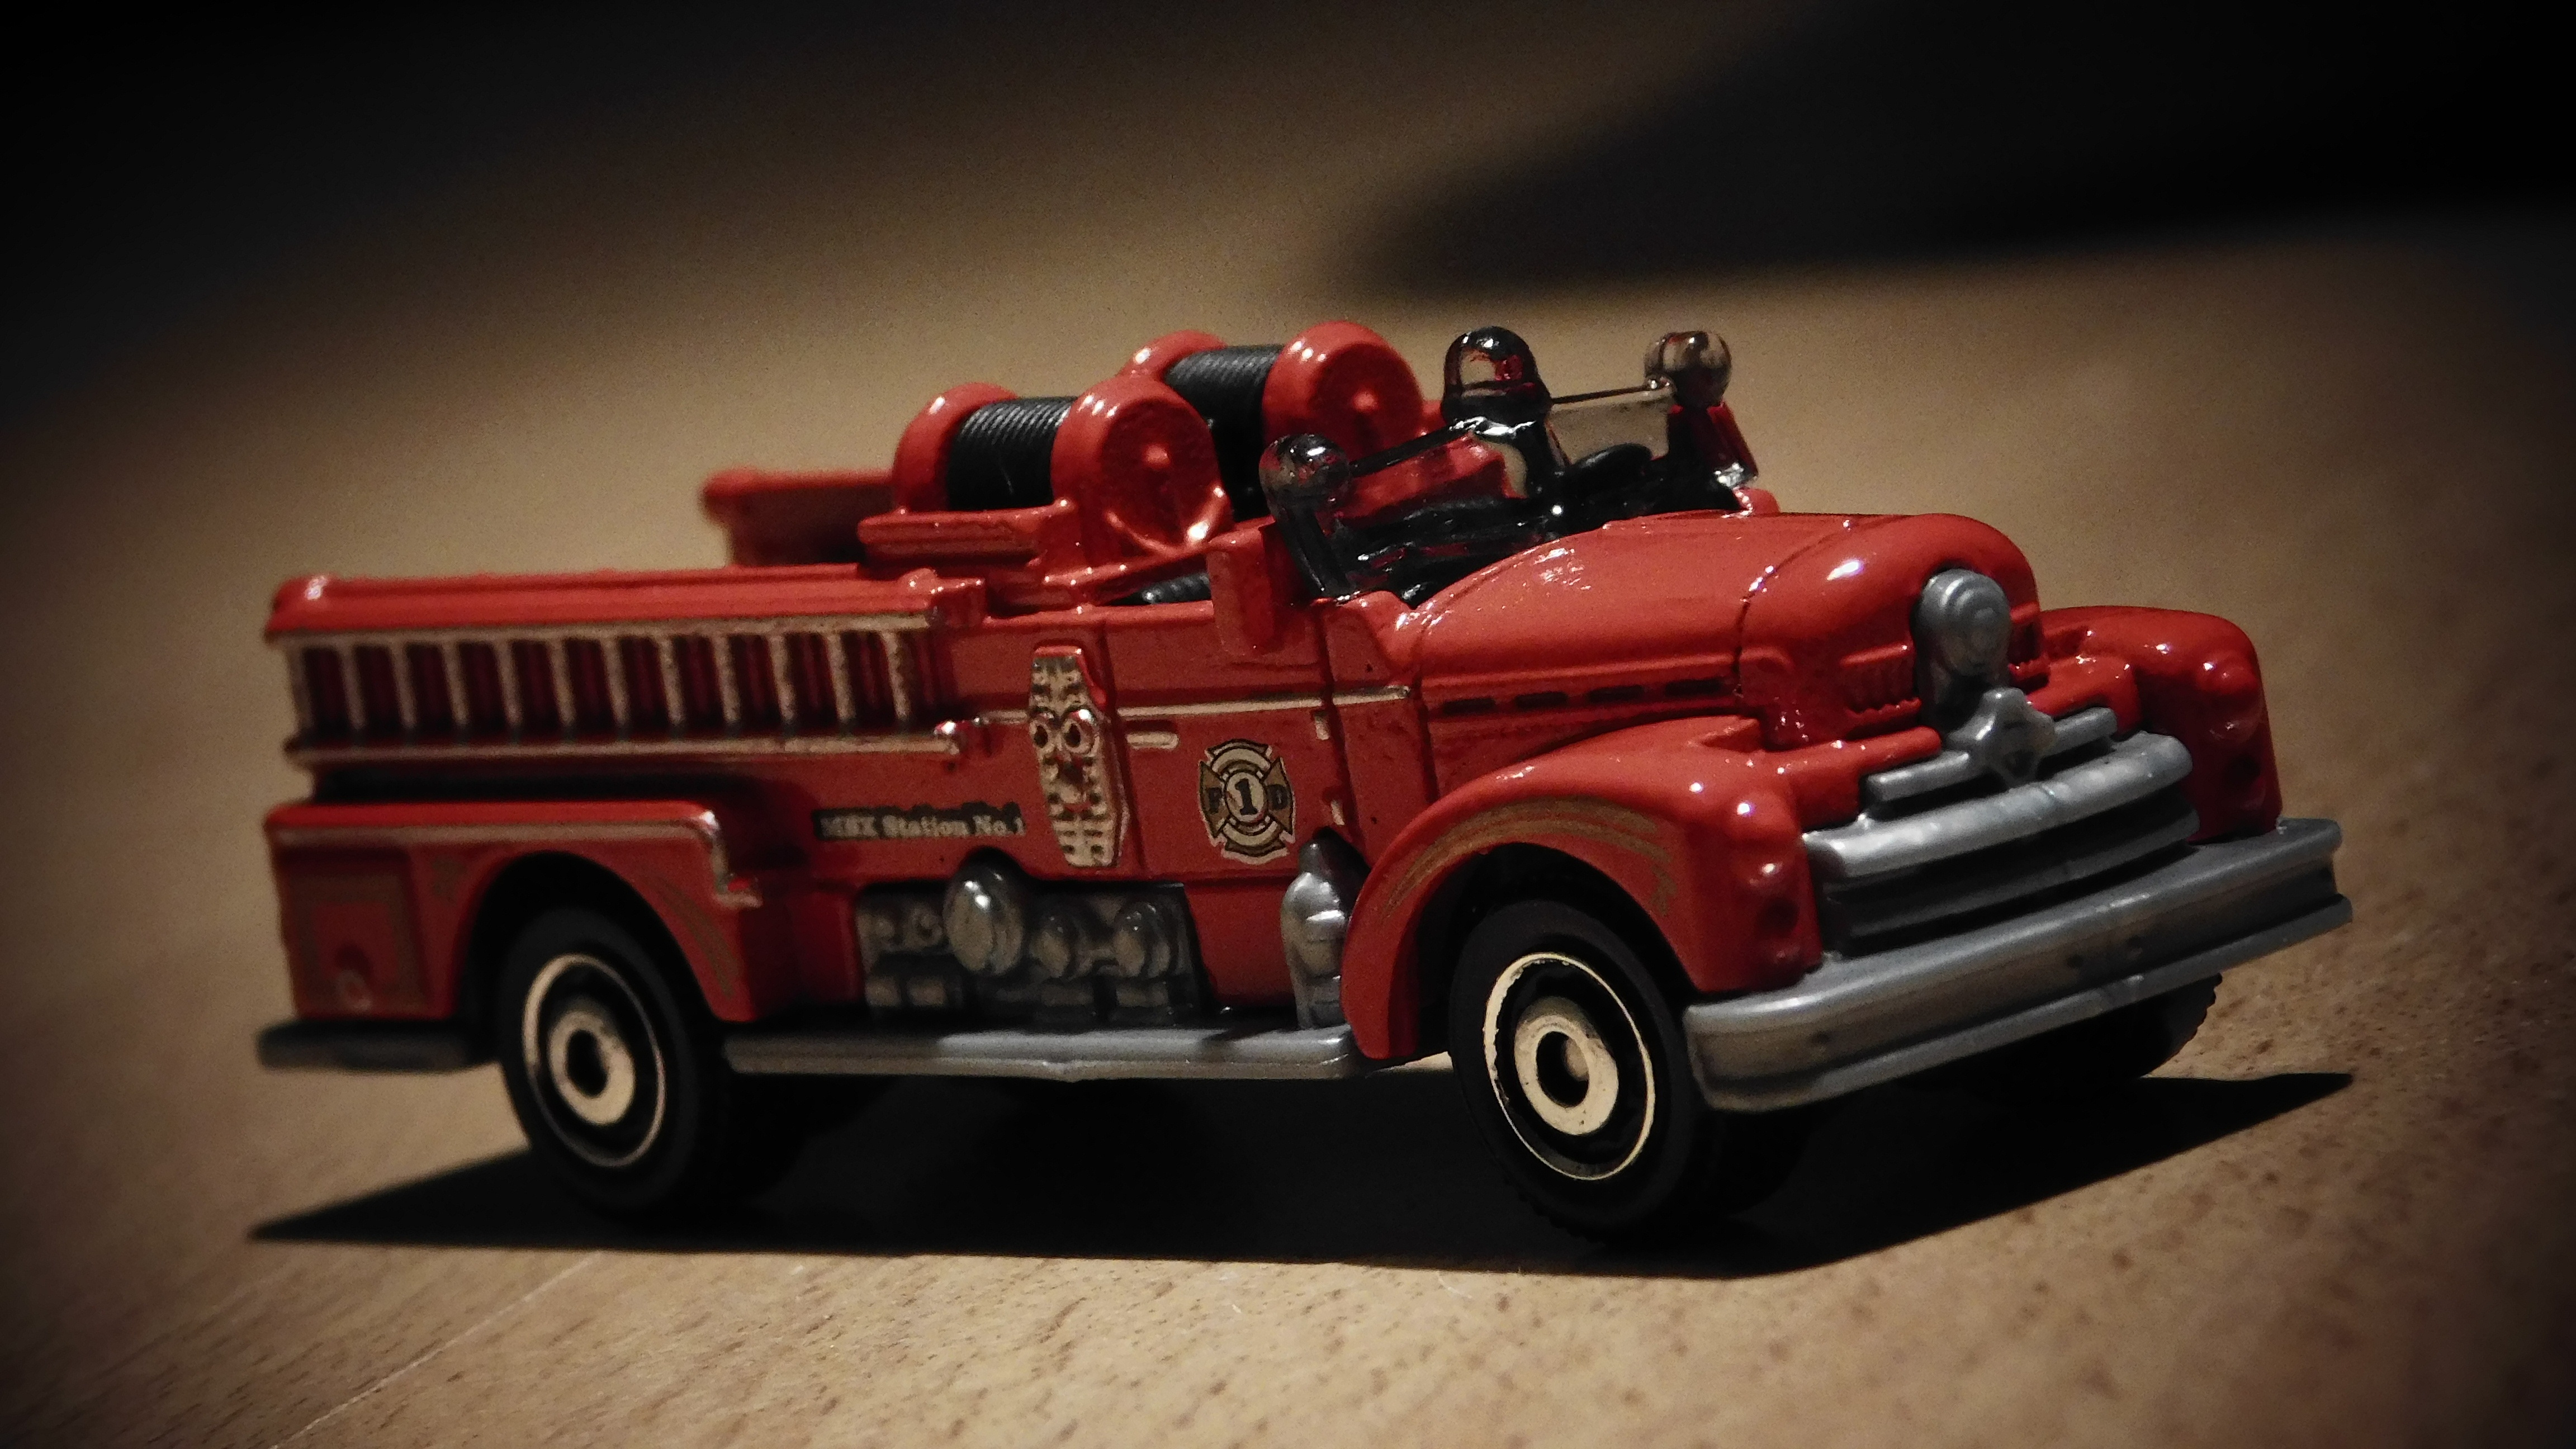
car, transport, truck, red, vehicle, toy, fire truck, fire engine, fire department, ferocious, maquette, toy car, seagrave, model car, land vehicle, scale model, automobile make, fire apparatus, emergency vehicle